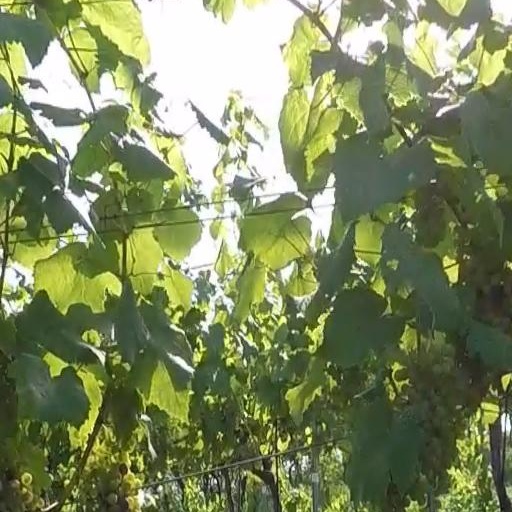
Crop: grape